Pachanga

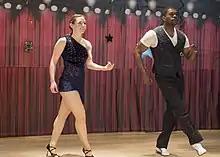
Salsa dancers performing a shine

Pachanga dance today is mainly seen incorporated into salsa shines or footwork. “Shines” can refer either to a performance by a group of solo men or women without a partner, or a pause in partnerwork for each dancer to show off before coming back together. The term 'shine' originates from young African American shoe shiners who would dance for money. While it is not a very popular social dance, many salsa dancers incorporate pachanga movements into their choreography, especially in mambo or salsa on-2 routines. Although people traditionally learned pachanga from friends or family in social settings, as it was the only way to learn many Latin styles, instructors have adapted to a Western studio style of teaching.